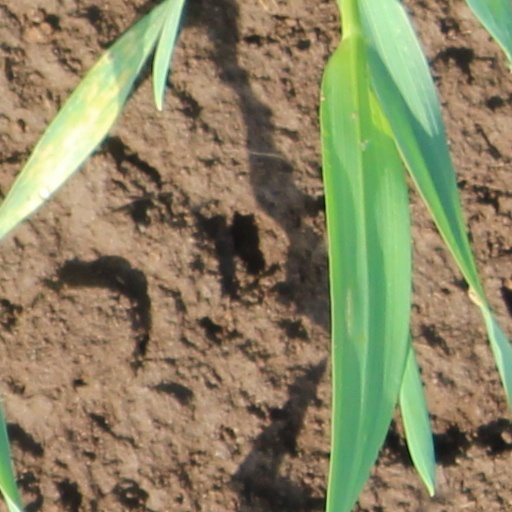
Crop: wheat